Ahmadiyya in Bangladesh

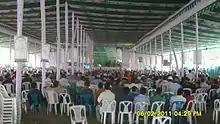
87th annual convention of Ahmadiyya Jama'at Bangladesh

The Ahmadiyya movement is thought to have reached Bengal in 1905, with Ahmad Kabir Noor Muhammad of Anwara, Chittagong, pledging allegiance to Mirza Ghulam Ahmad. He was then followed by Rais Uddin Khan of Kishoreganj. His wife, Syeda Azizatunnisa, also pledged allegiance and thus became the first Ahmadi woman from Bengal. In 1909, a student named Mubarak Ali from Bogra visited Qadian, where he became a member of the movement. The Ahmadiyya movement gained speed in 1912 after the allegiance of Syed Muhammad Abdul Wahid Ahmadi, a Brahmanbarian "mawlana". The Ahmadiyya Community became officially established in Bengal in 1913 with the name of "Anjuman e Ahmadiyya".